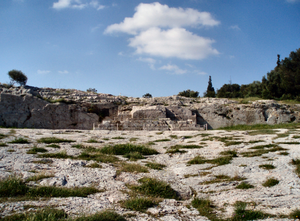
La Pnyx est une colline du centre d’Athènes, située à l'ouest de l'Acropole et surplombant l'ancienne Agora. Elle est entourée par la colline des Nymphes et celle des Muses.